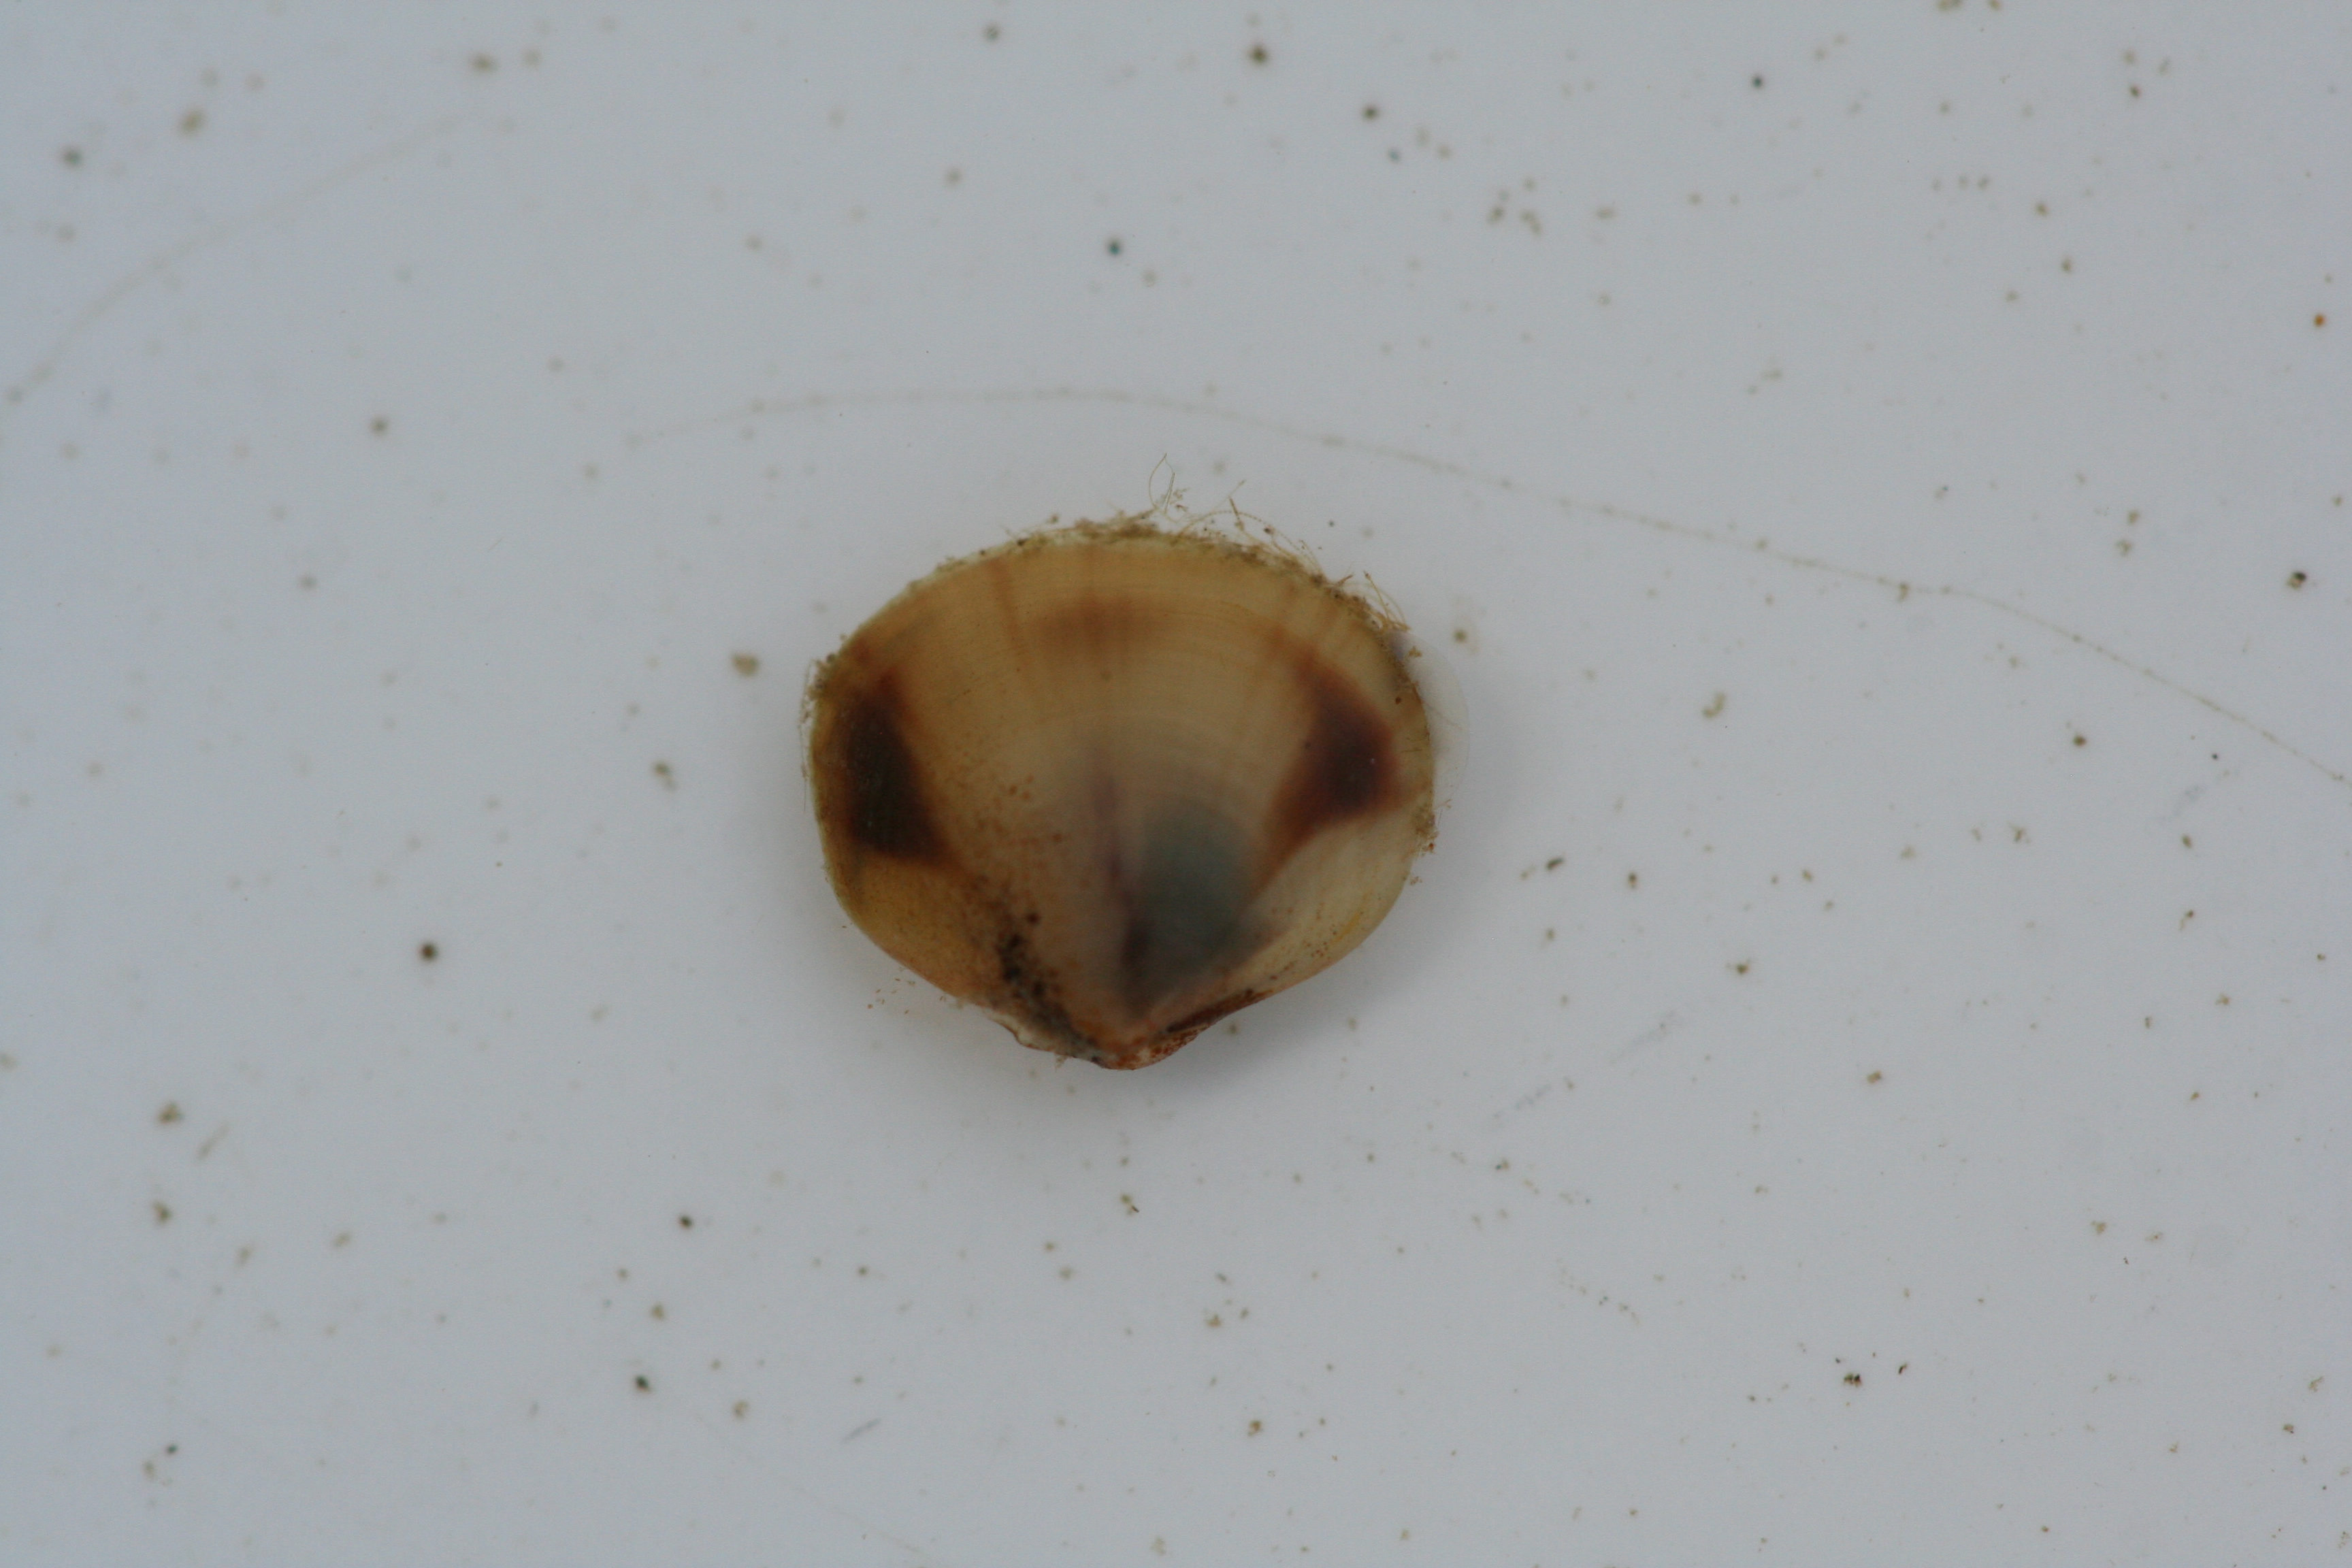
Macroinvertebrate group: snails_clams_mussels